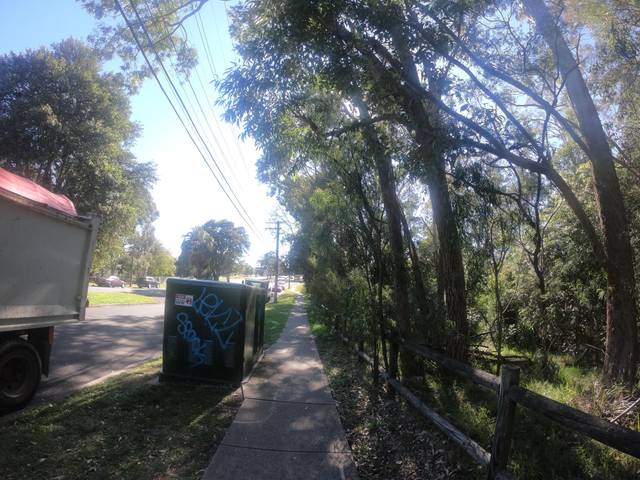
Region: Australia
Coordinates: -33.814, 151.112